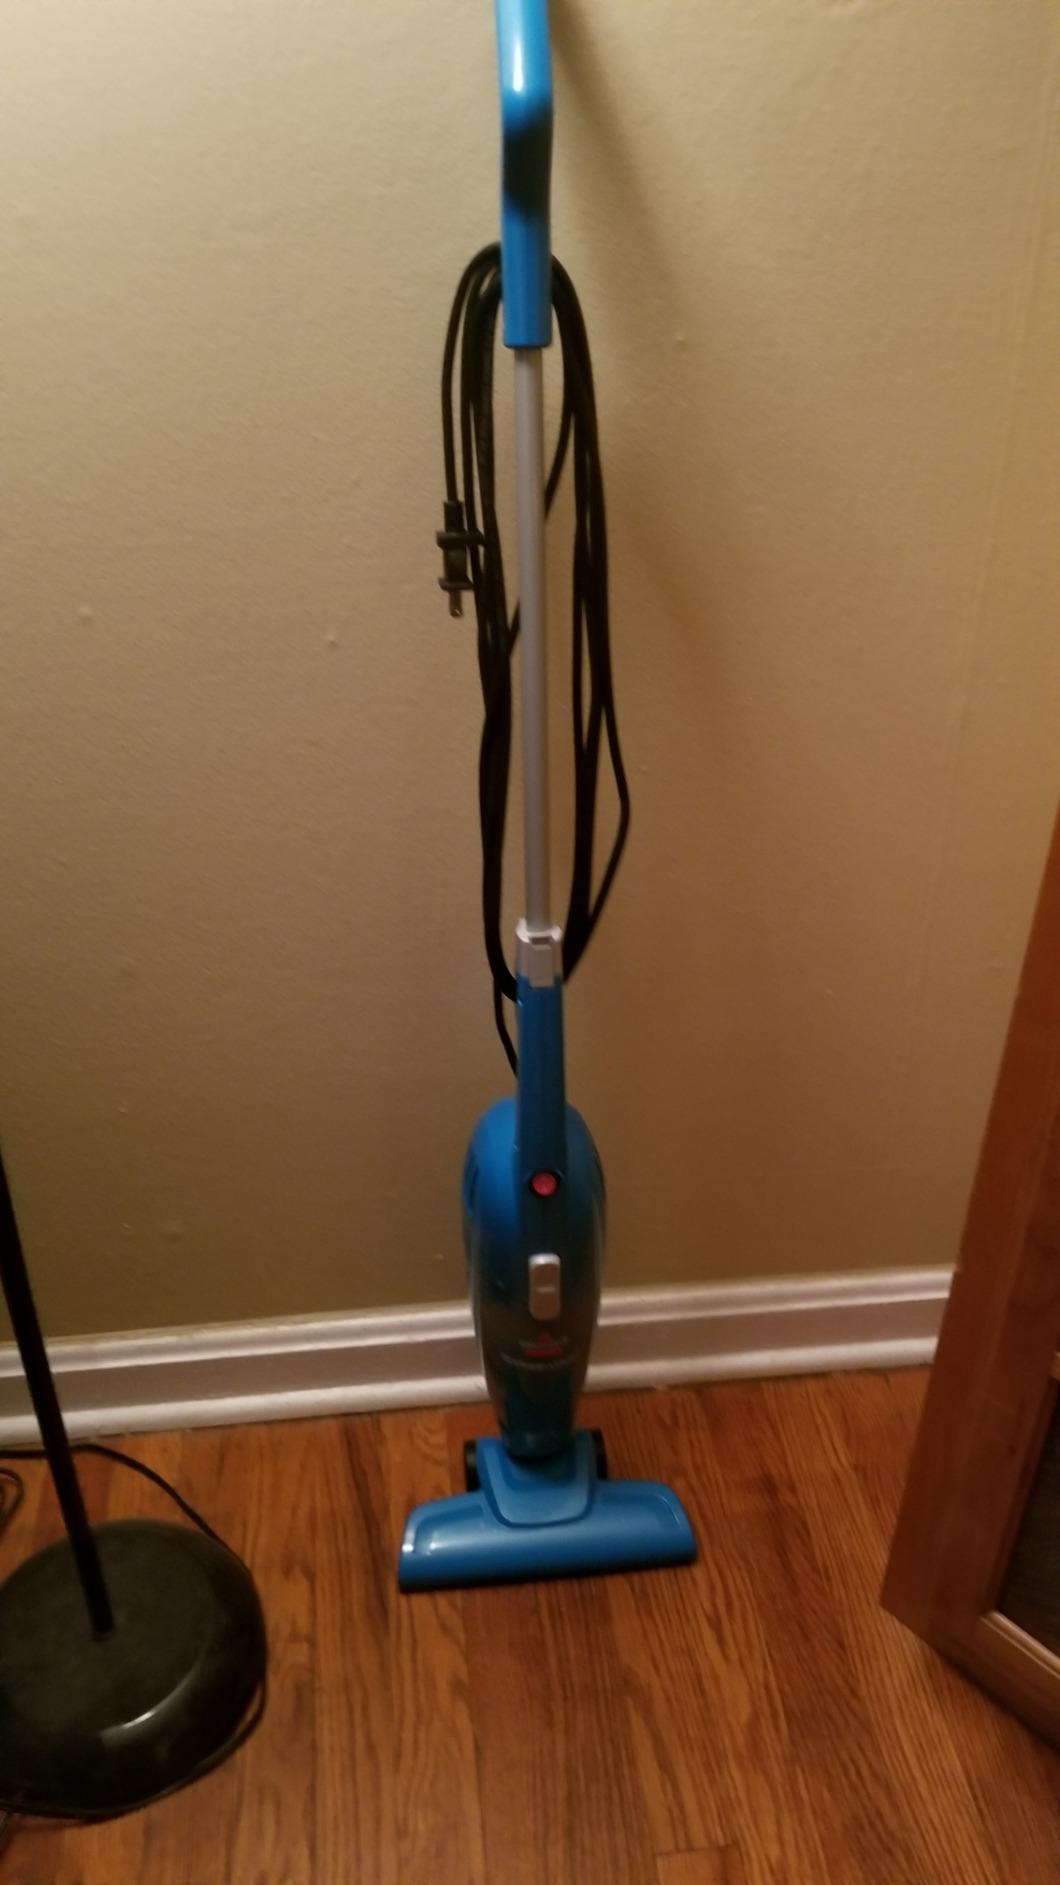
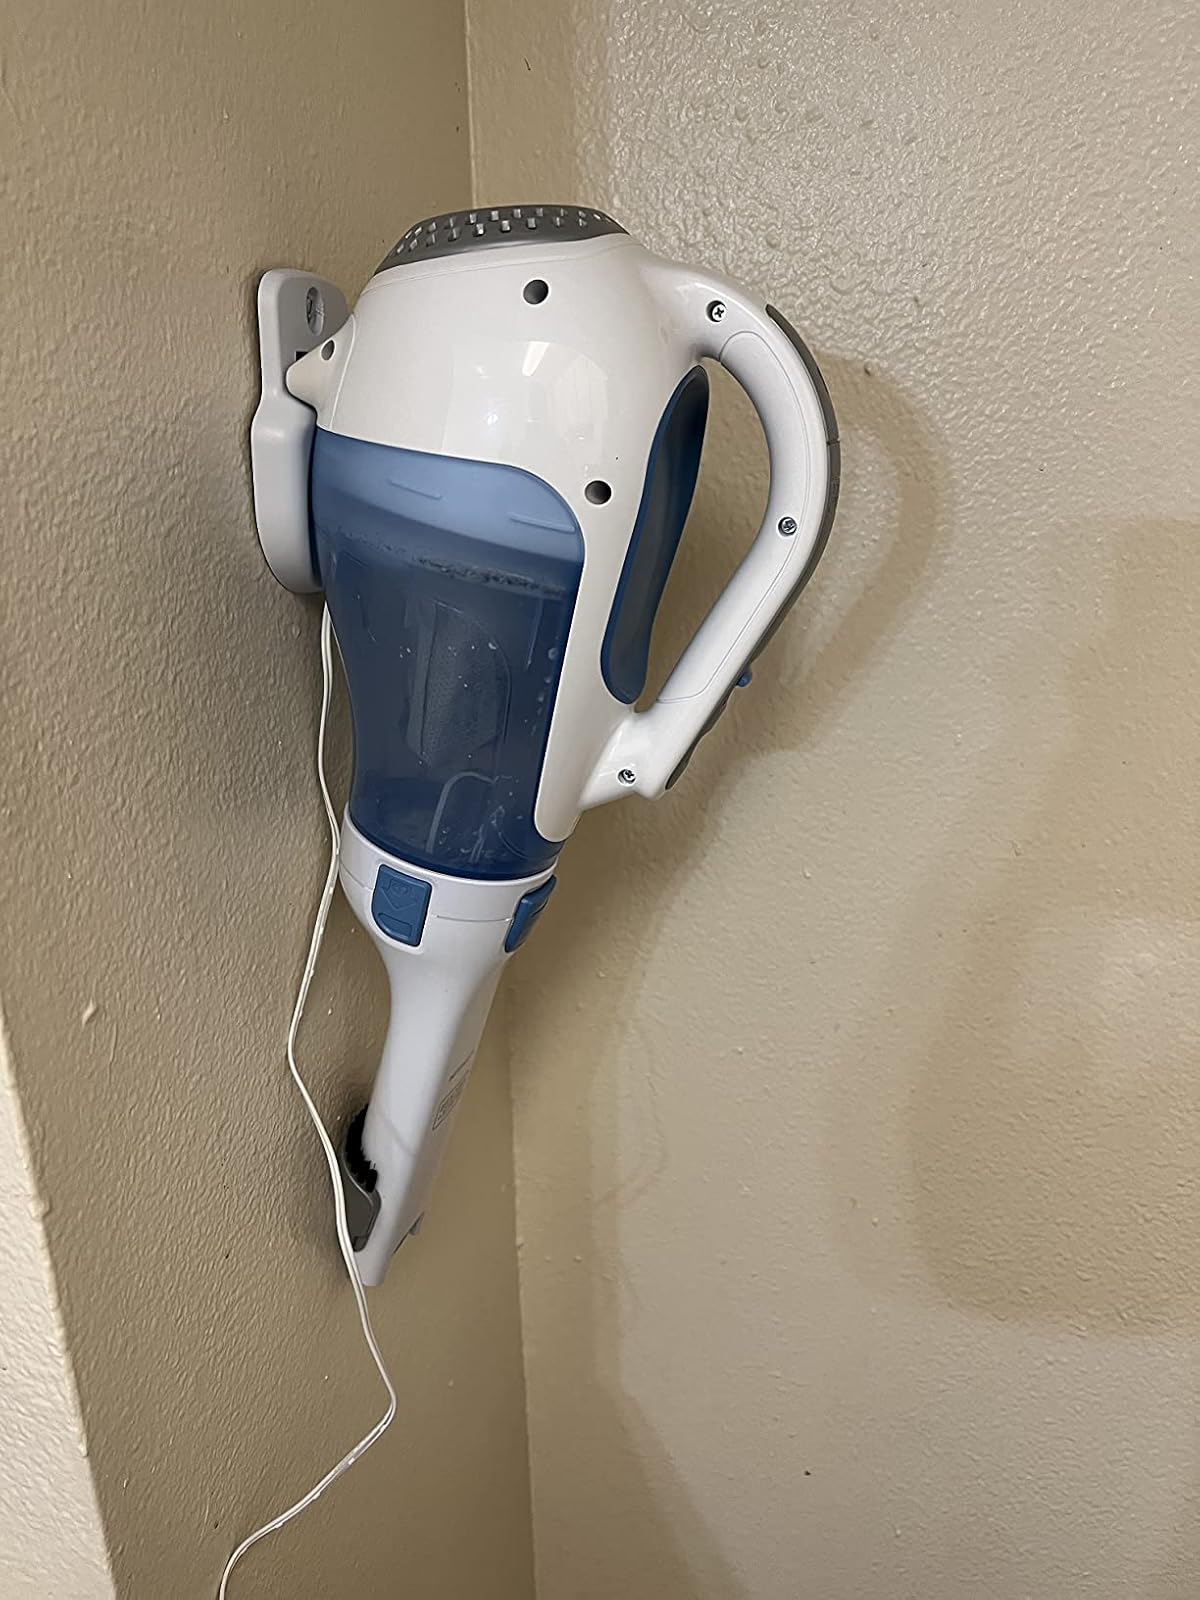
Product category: items_vacuum
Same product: no